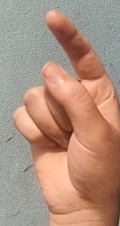
ASL sign: Z